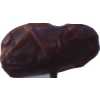
Label: dates